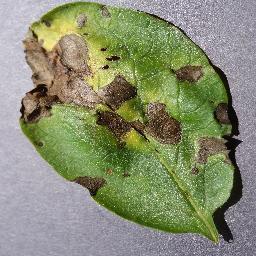
Etiqueta: Tizon_Temprano